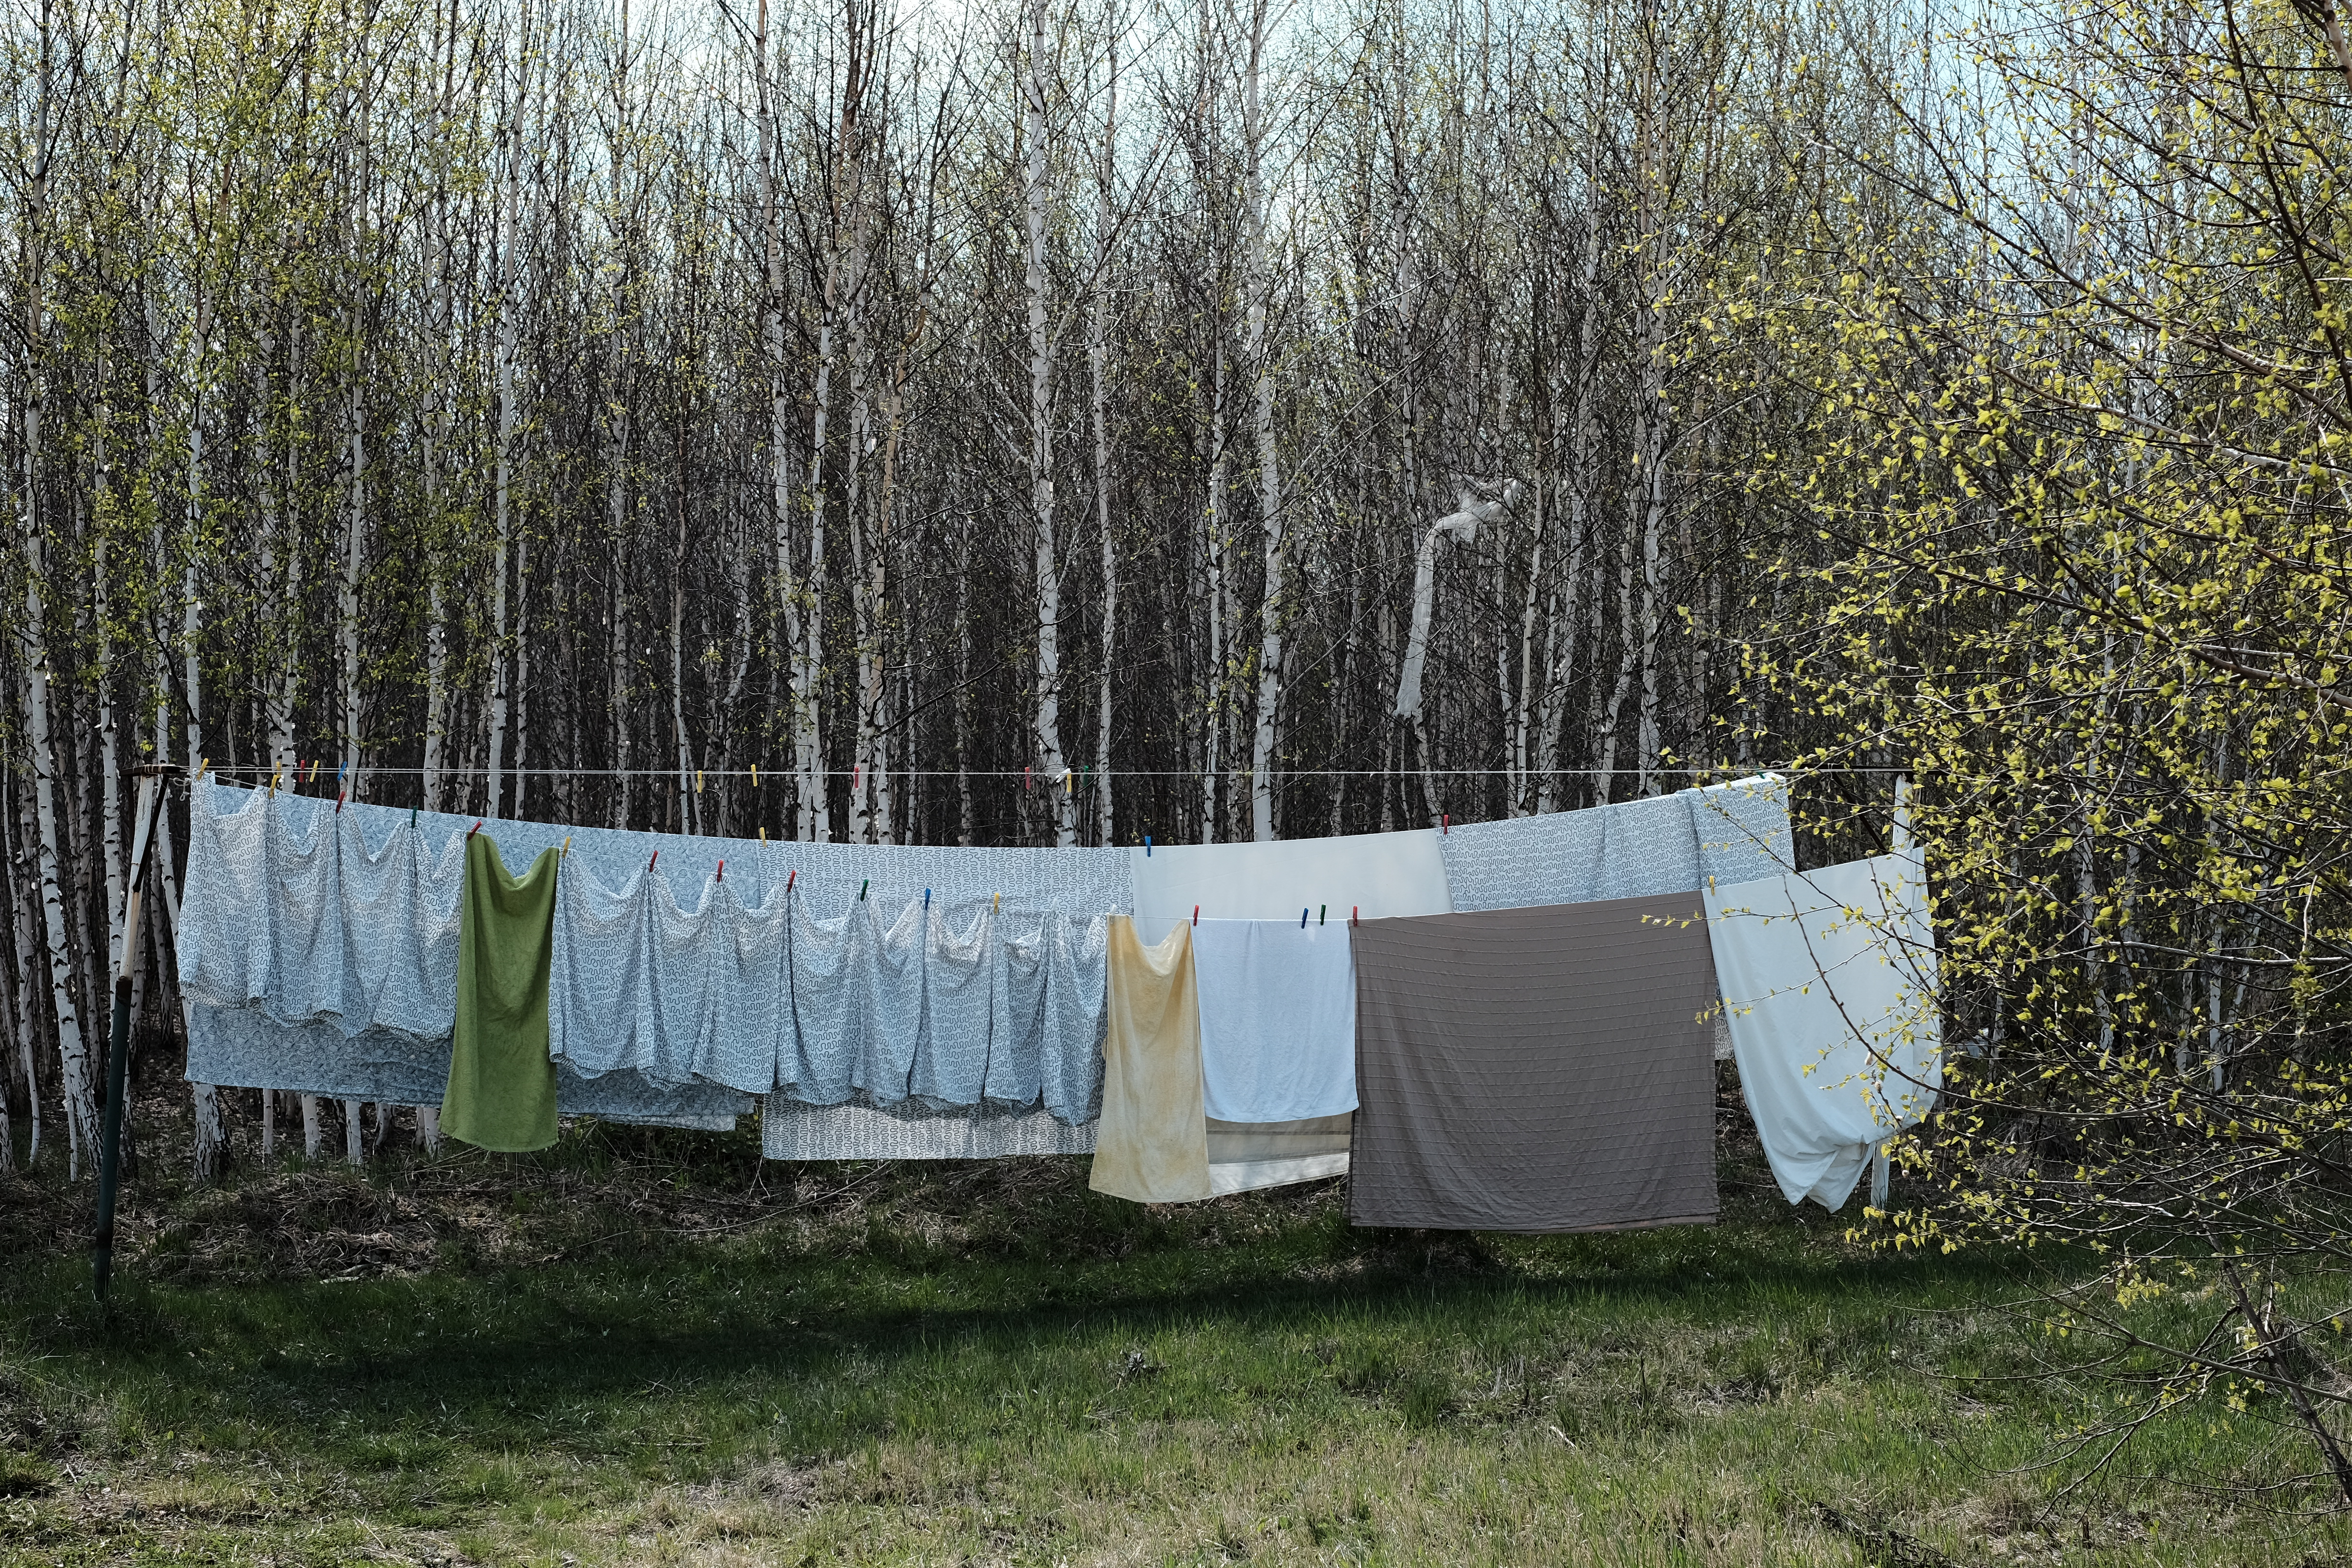
tree, forest, grass, backyard, trees, woodland, habitat, clothes, clothes line, natural environment, clothes drying